Patricia Ariza

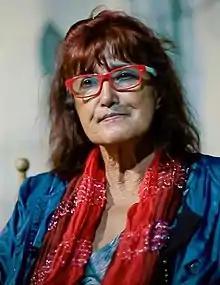
Ariza in 2016

Patricia Elia Ariza Flórez (born 27 January 1946) is a Colombian poet, playwright, actor and former Minister of Culture of the Government of Petro.